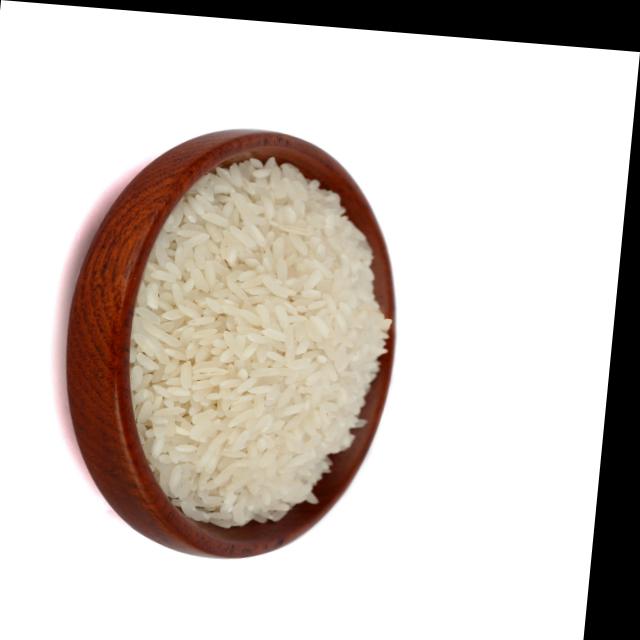
Dish: white_rice